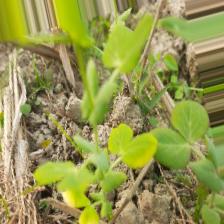
Label: Ascochyta blight